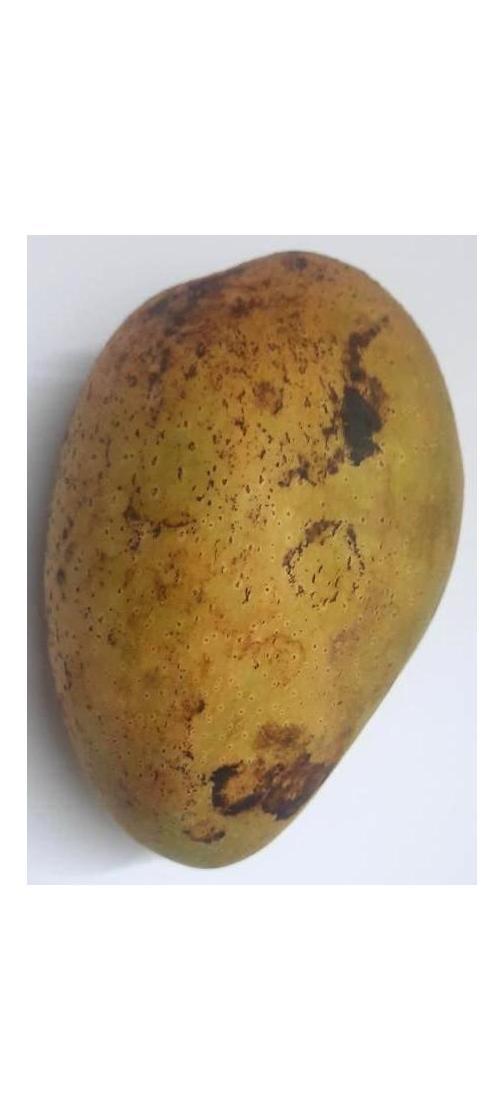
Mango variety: Ashshina Classic